Break of gauge

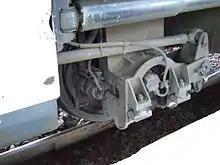
Variable gauge axles on a Spanish train designed for intercity travel to France

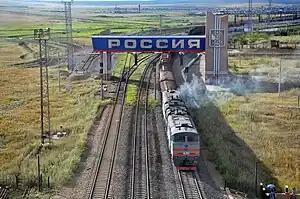
A train on 1435 mm standard-gauge track leaving Russia. It is bound for Manzhouli, China, having replaced its 1520 mm-gauge bogies with standard-gauge bogies at the bogie exchange yard in the distance.

The United States of America had broad-, narrow-, and standard-gauge tracks in the 19th century, but is now almost entirely standard gauge. Narrow-gauge operations are generally confined to isolated rail systems, with a few notable exceptions.